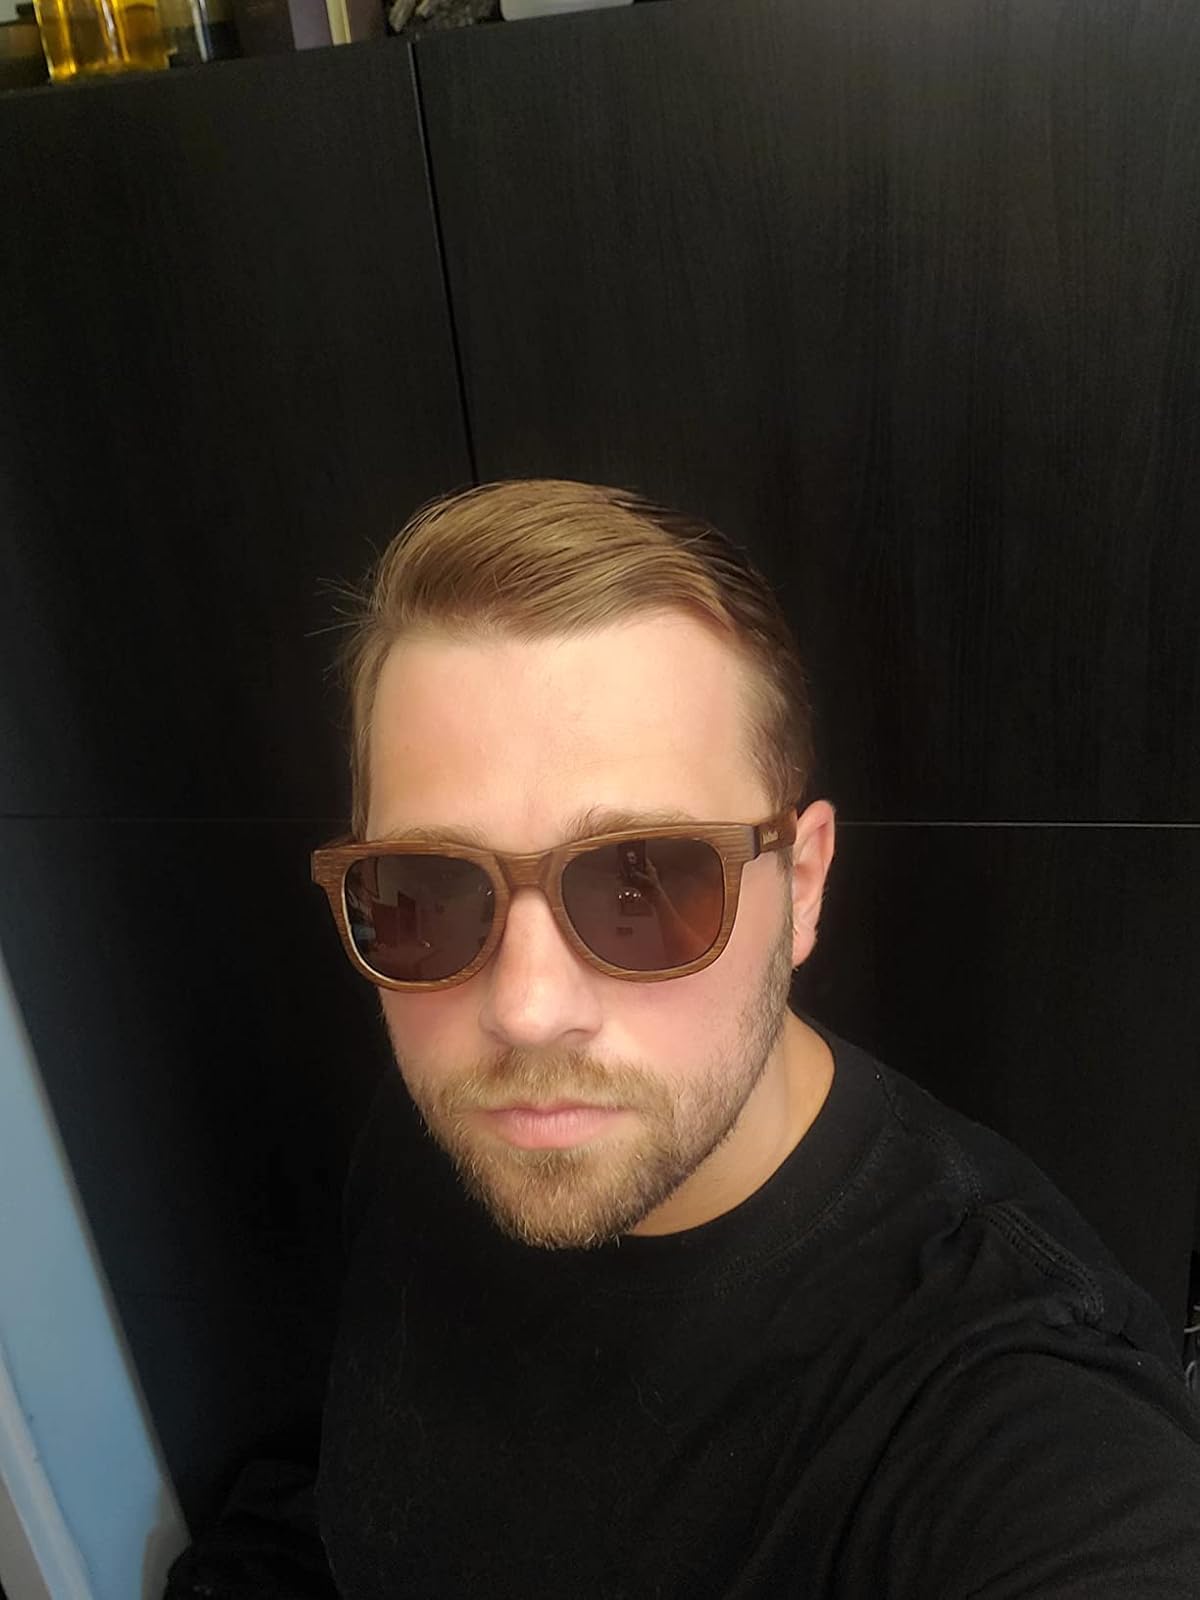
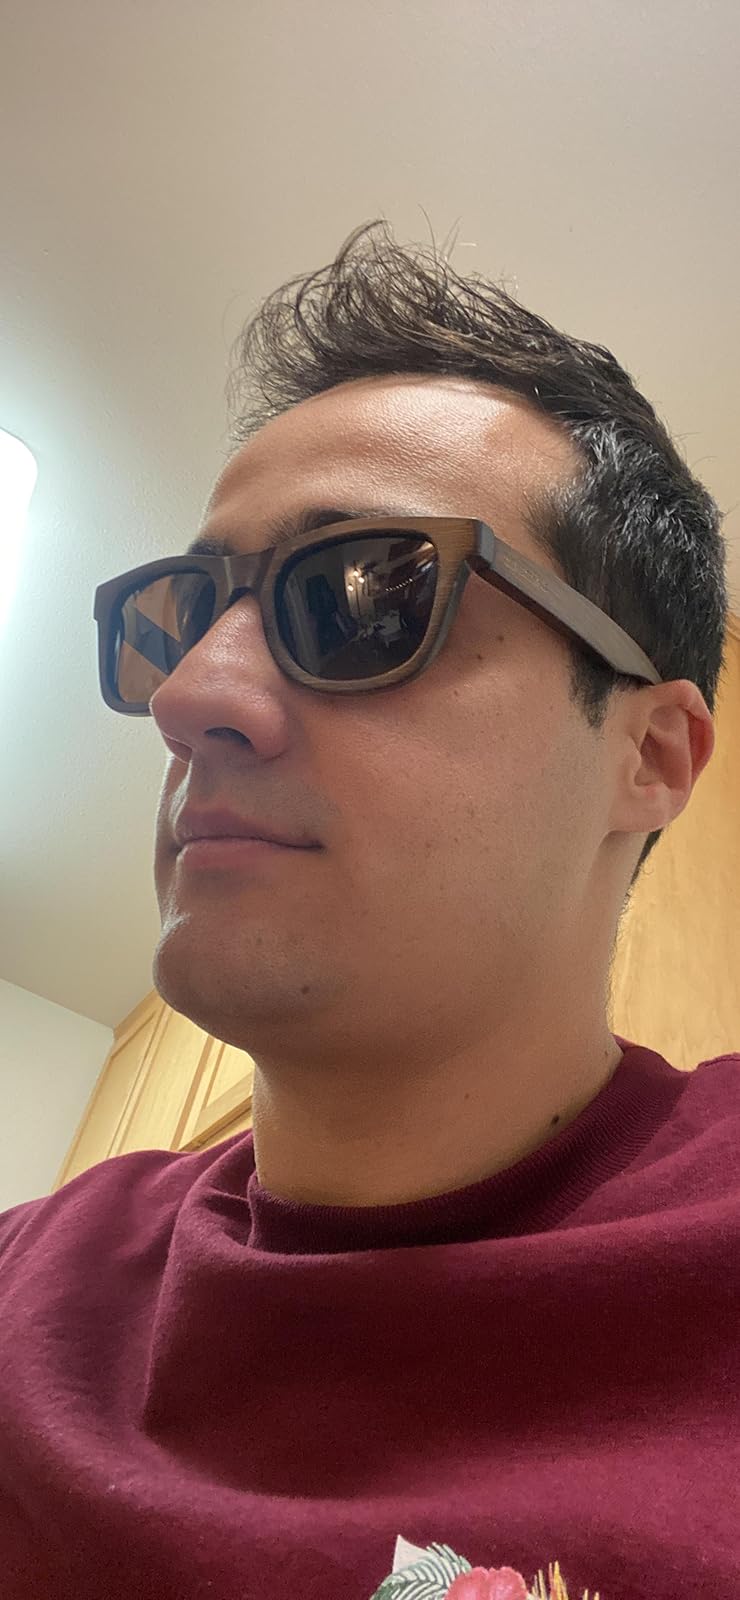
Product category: accessories_sunglasses
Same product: yes